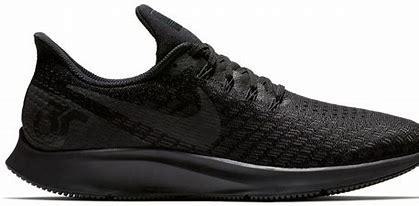
Brand: Nike
Model: Air Zoom Pegasus 35